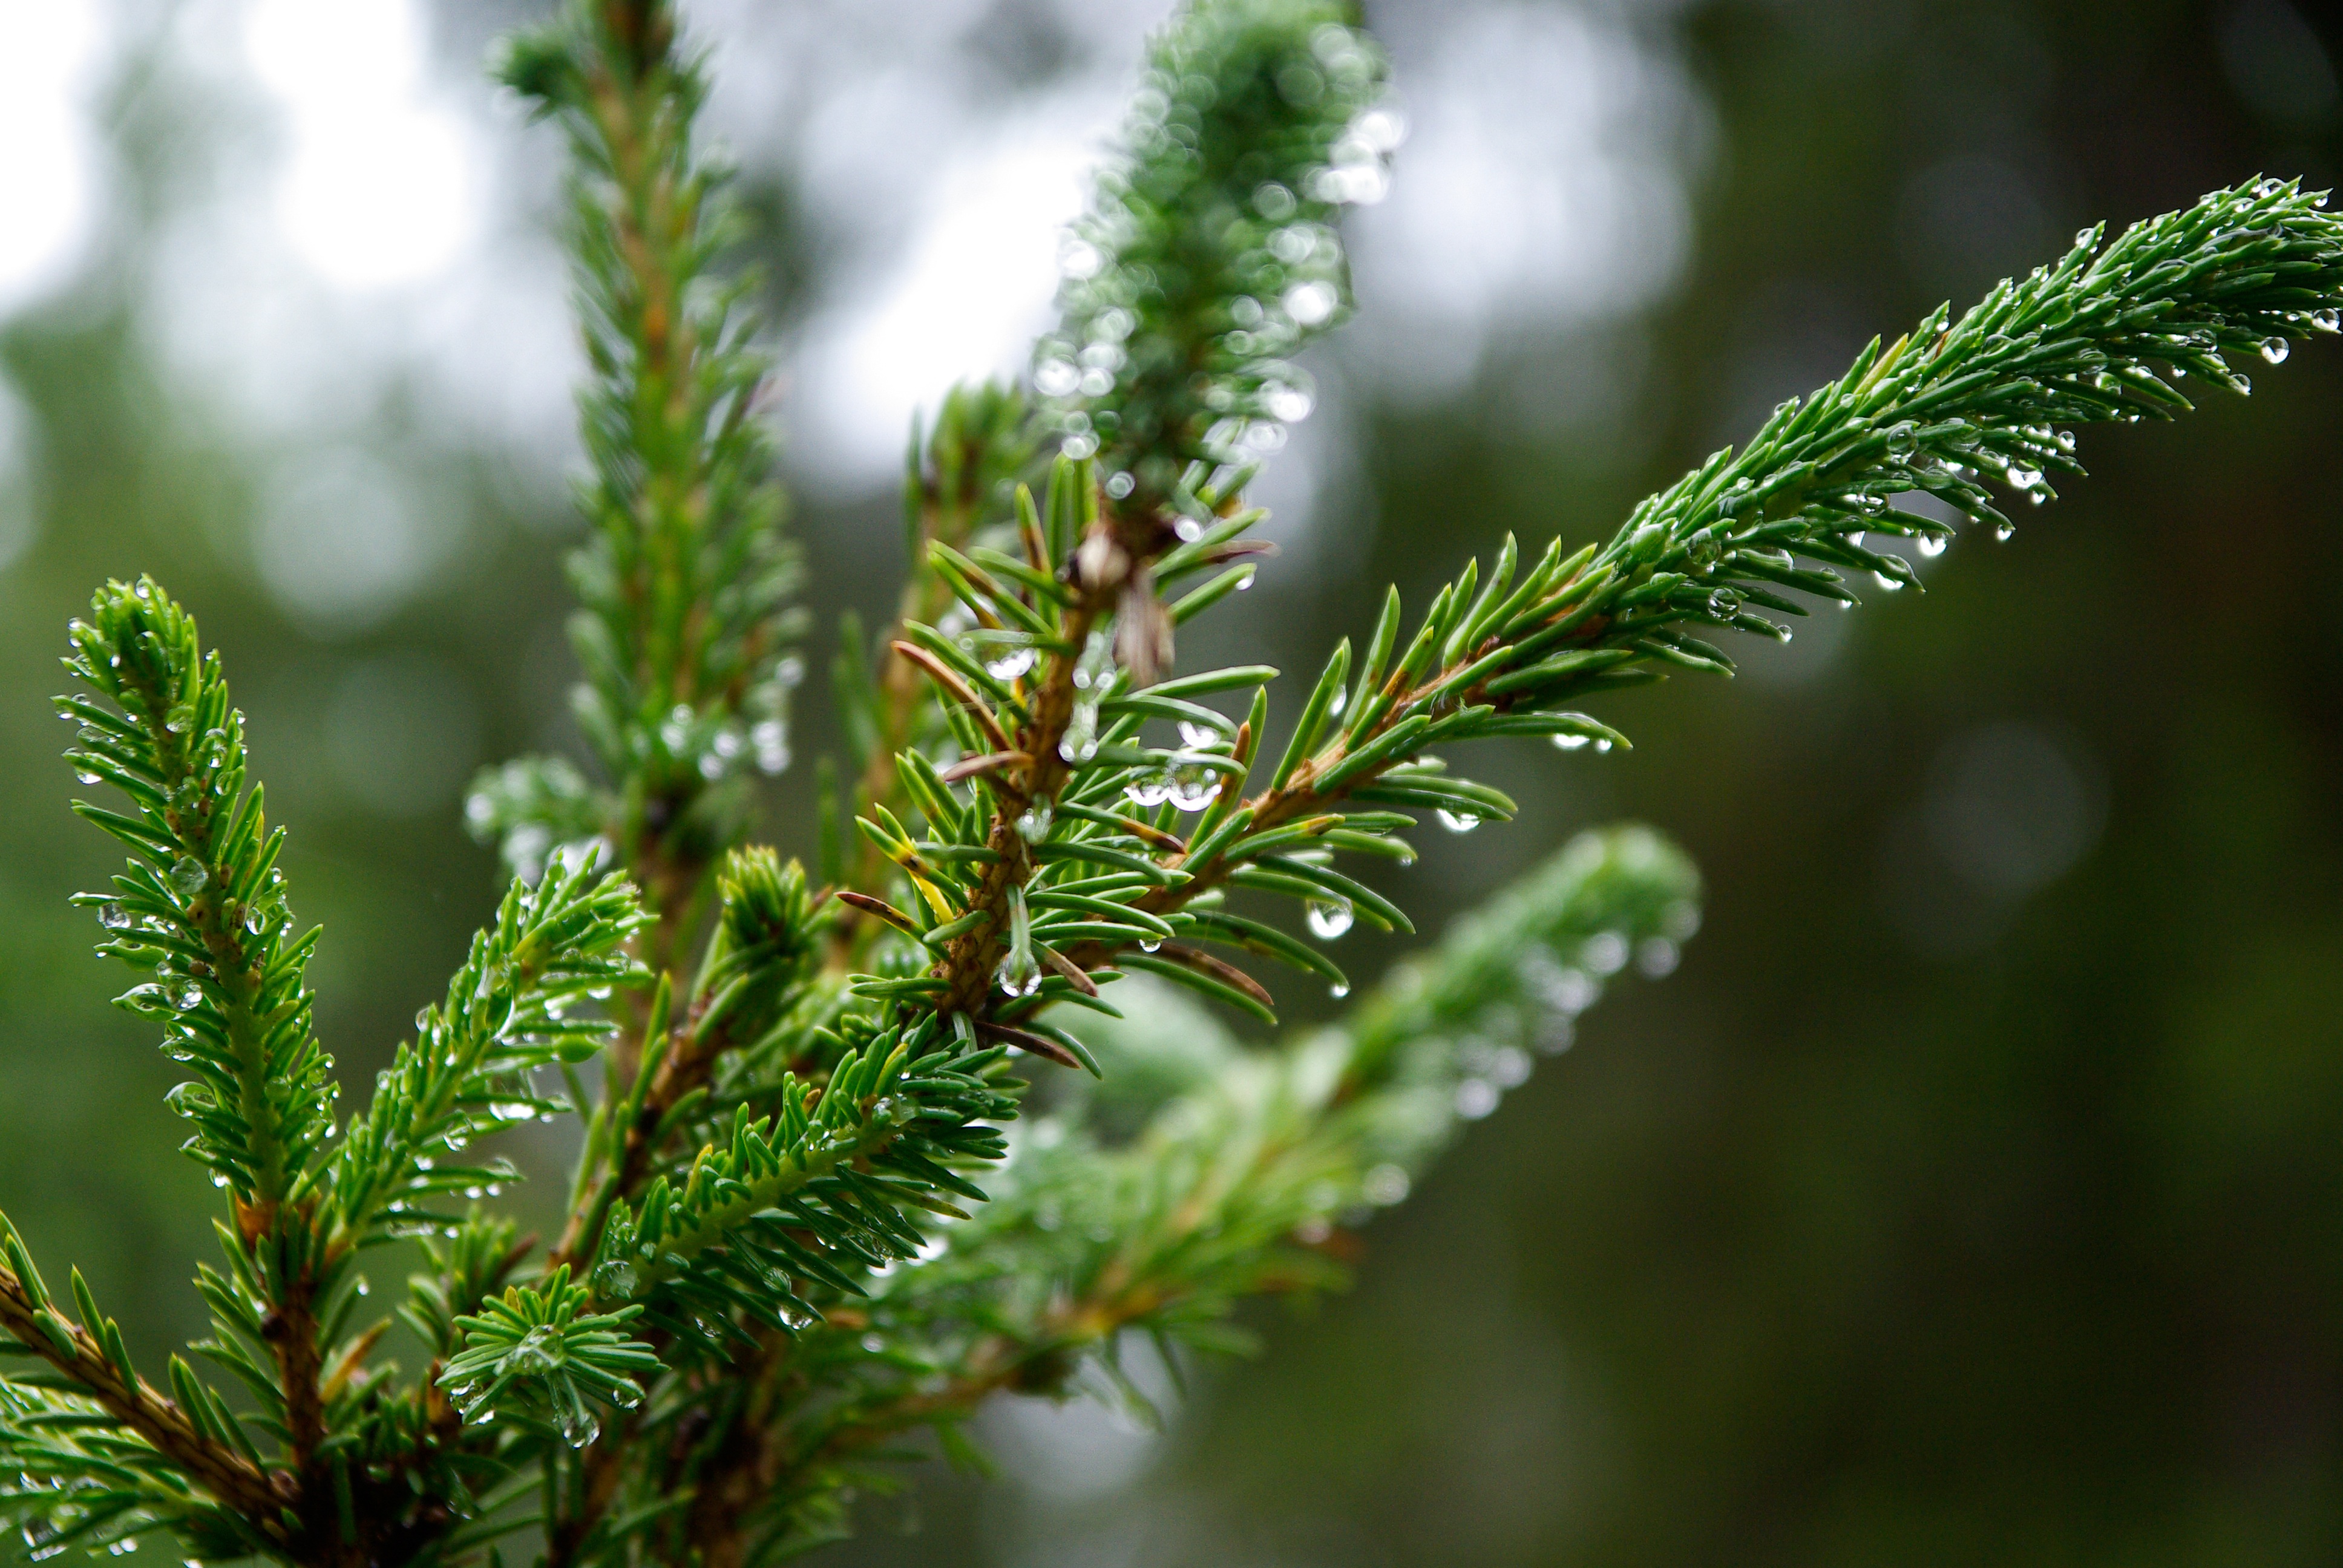
tree, branch, dew, plant, leaf, flower, green, evergreen, botany, fir, flora, twig, conifer, spruce, shrub, larch, points, drops of water, macro photography, plant stem, woody plant, land plant